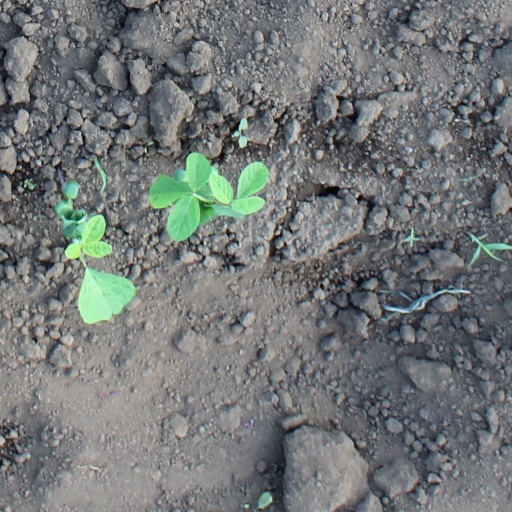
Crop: soybean